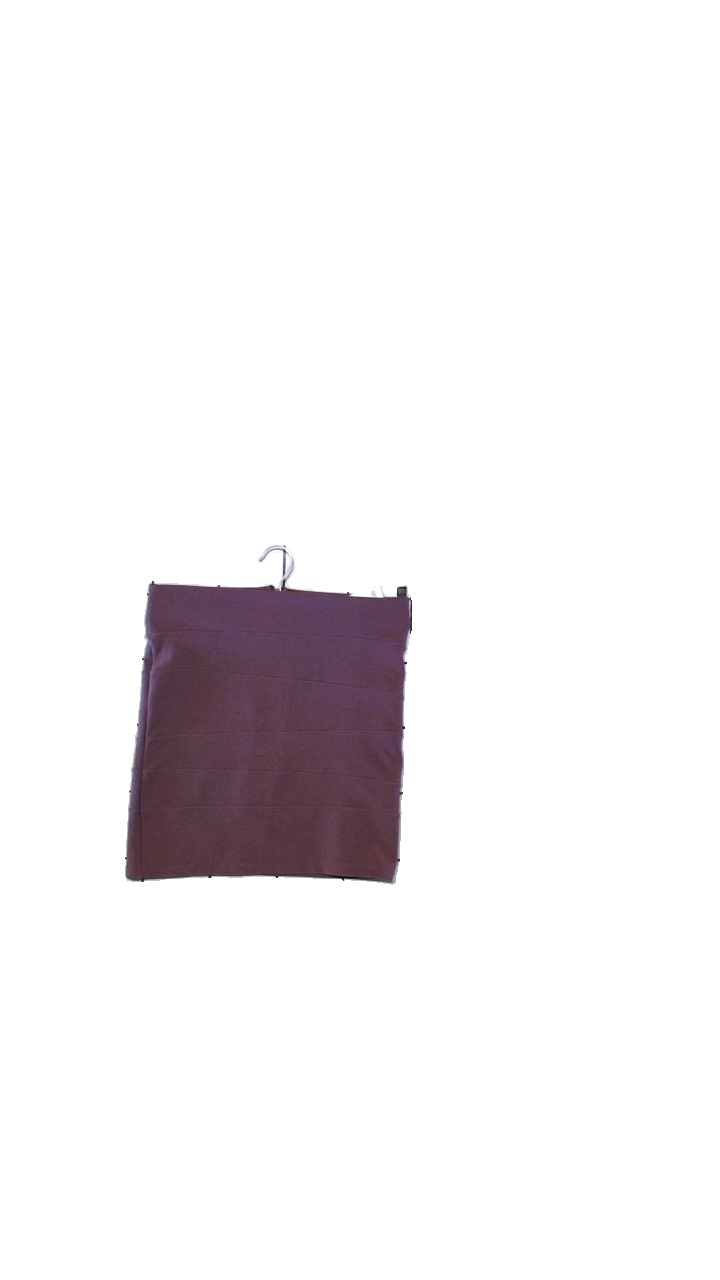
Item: Skirt (Ladies)
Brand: Frk
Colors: Purple
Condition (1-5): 3
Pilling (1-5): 5
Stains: Minor
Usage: Export
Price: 50-100